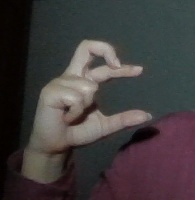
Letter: thal